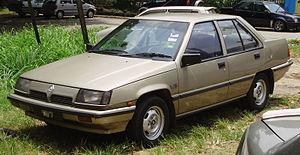
La Proton Saga est la première voiture fabriquée par le constructeur malaisien Proton depuis 1985. Elle est le produit d'un partenariat entre la Fédération de Malaisie et le constructeur japonais Mitsubishi. Basée sur la Mitsubishi Lancer Fiore de 1983, la Saga de première génération a été fabriquée pendant 22 ans, avant d'être remplacée en 2008 par un modèle conçu par Proton sur la base de la Proton Savvy.